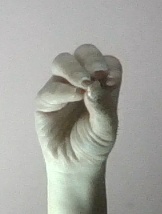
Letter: ha